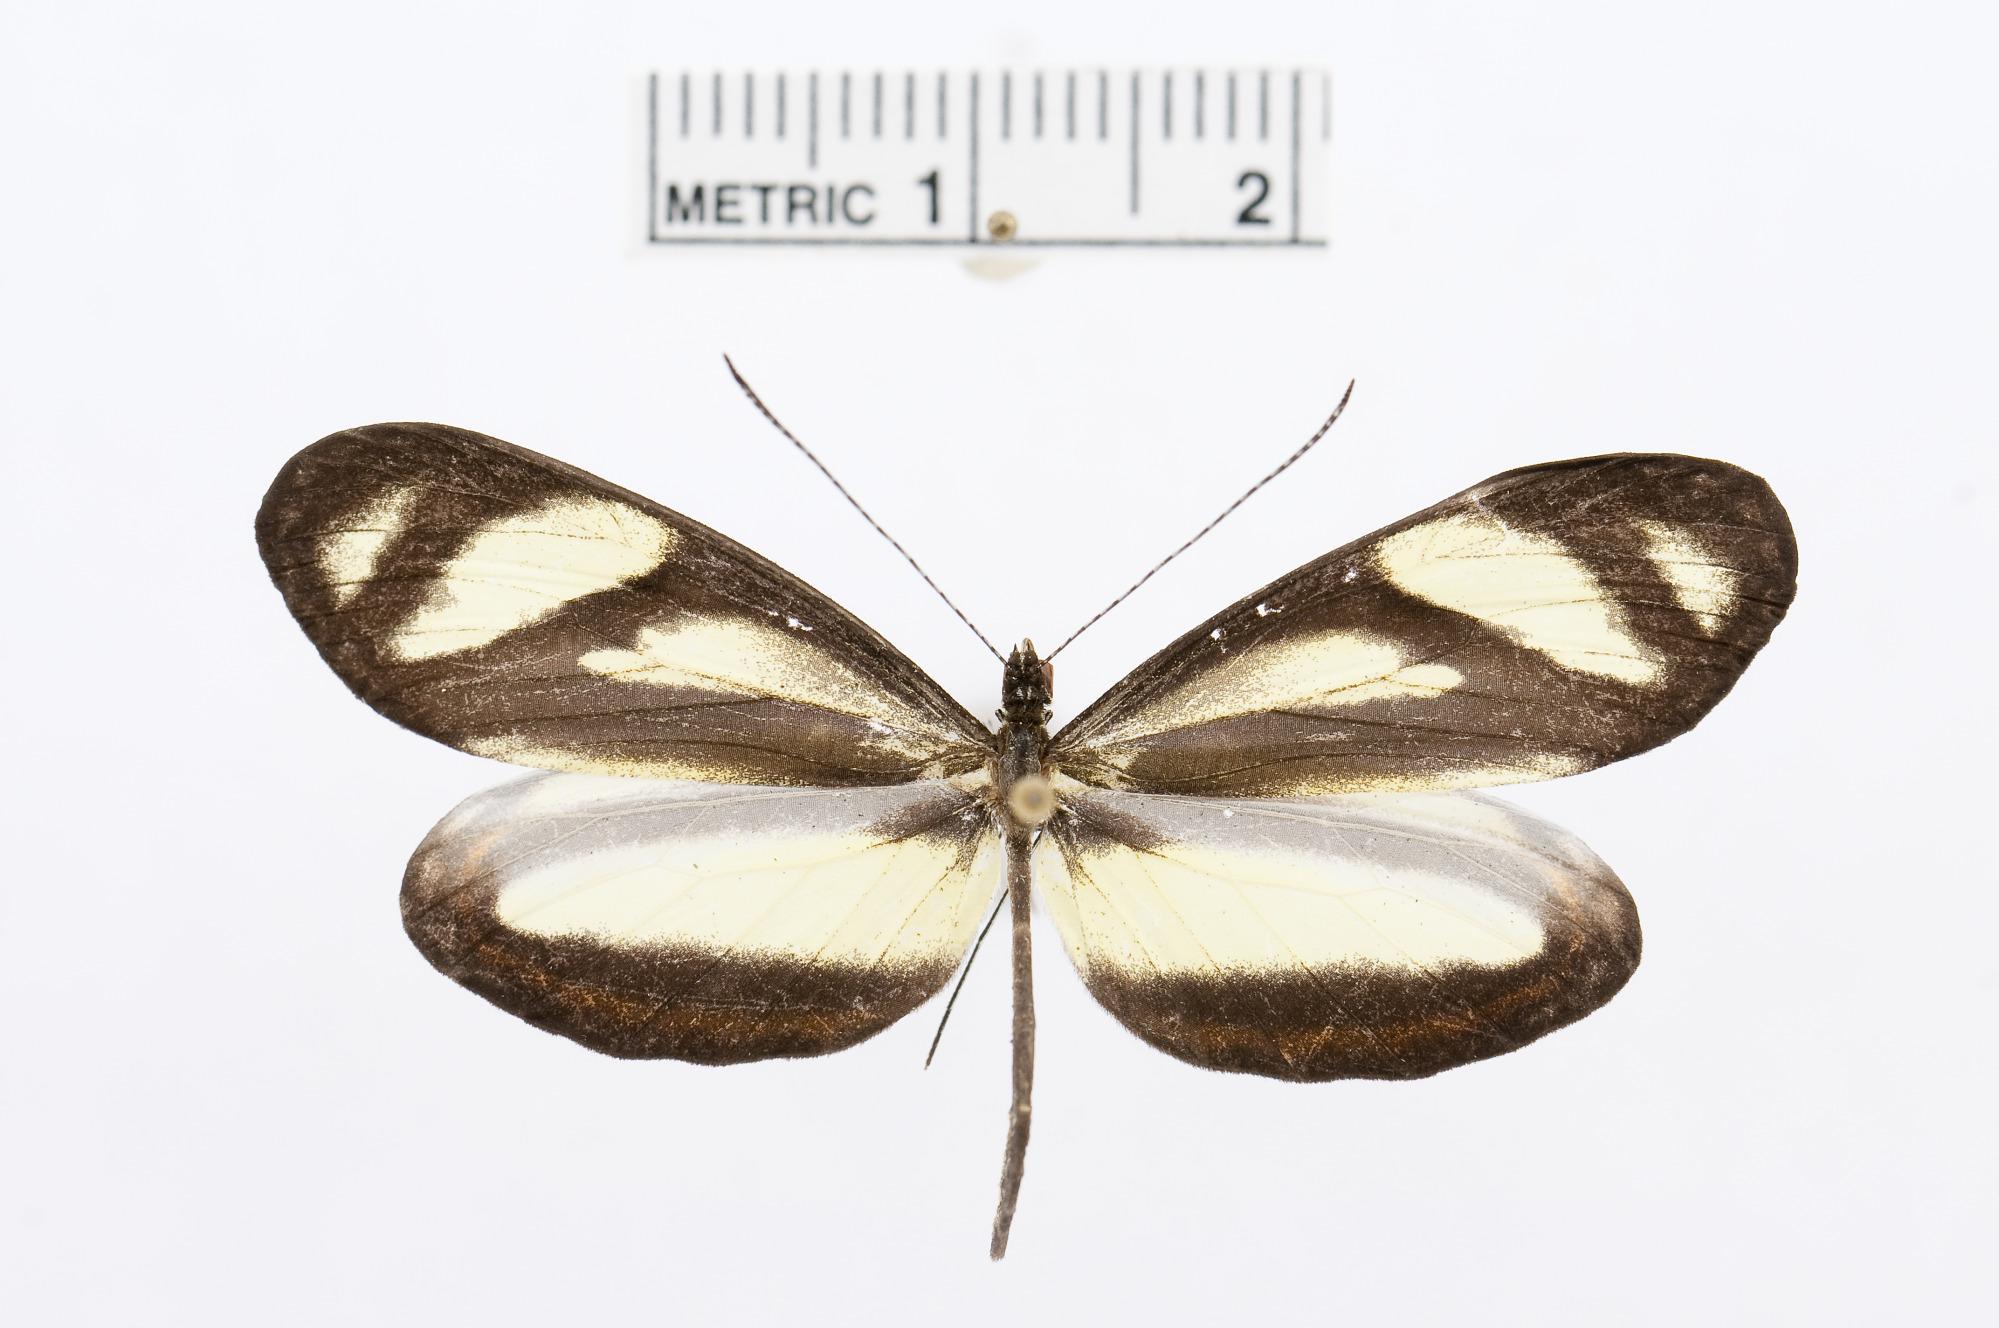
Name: Moschoneura pinthous
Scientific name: Moschoneura pinthous
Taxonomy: Animalia, Arthropoda, Hexapoda, Insecta, Lepidoptera, Pieridae, Dismorphiinae